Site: brandenburg
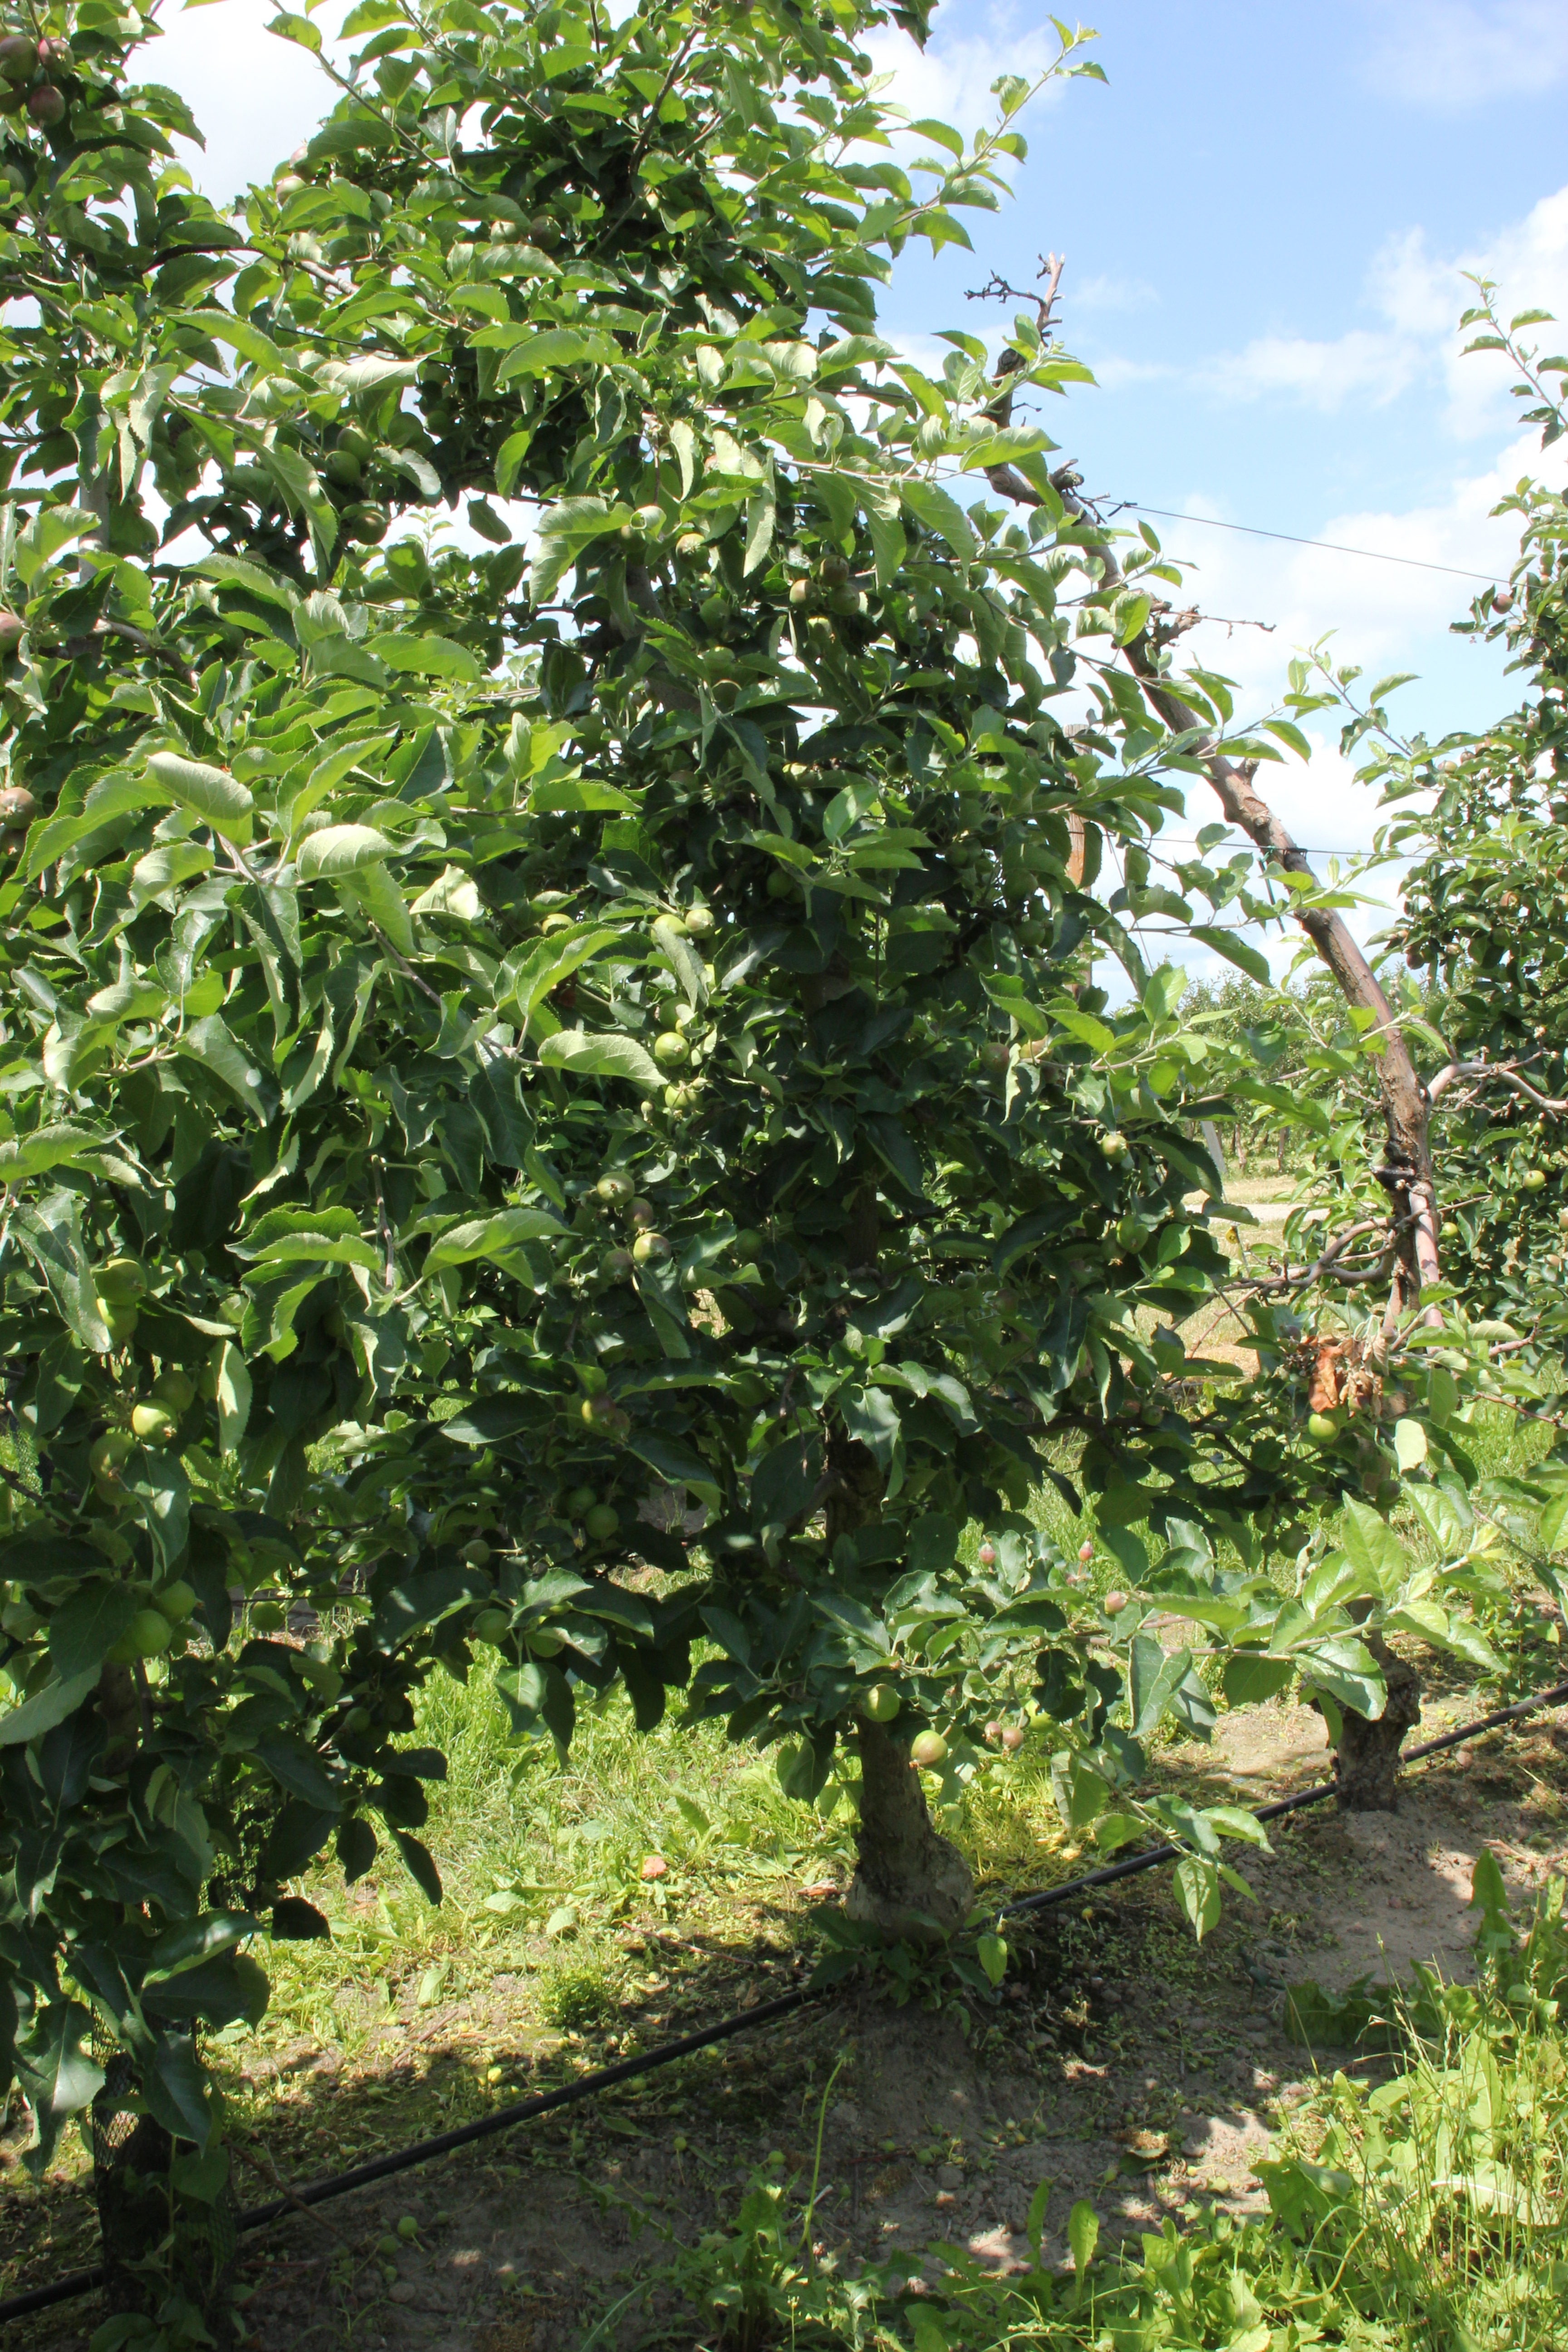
Growth stage (BBCH 73): Development of fruit